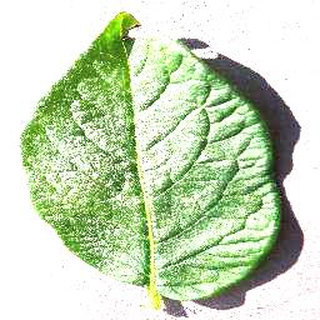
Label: healthy_potato